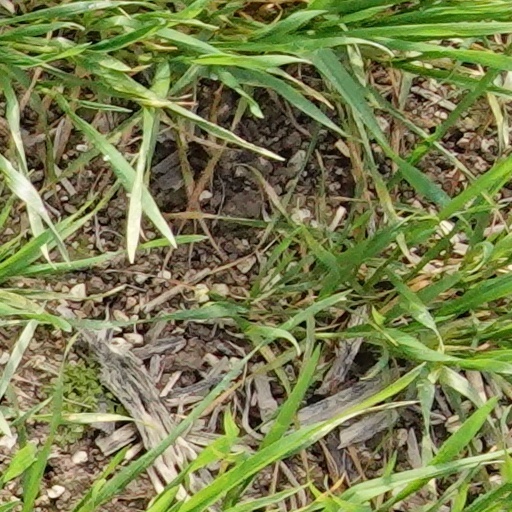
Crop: wheat